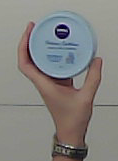
Product: nivea_baby